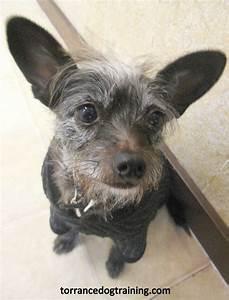
dog